Edgar S. Harris Jr.

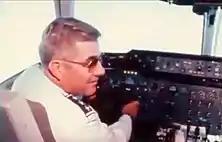
Lieutenant General Edgar S. Harris Jr. piloting a Strategic Air Command McDonnell-Douglas KC-10 Extender.

Harris spent the majority of his 33-year career in Strategic Air Command. He has served as a staff officer at various command levels and twice as a SAC wing and air division commander. He has had two assignments with the Organization of the Joint Chiefs of Staff.